True Blood

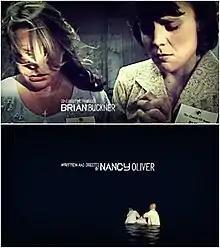
The makers of the title sequence wanted to explore themes of redemption and forgiveness.

Conceptually, the sequence was constructed around the idea of "the whore in the house of prayer" by intermingling contradictory images of sex, violence, and religion and displaying them from the point of view of "a supernatural, predatory creature observing human beings from the shadows ..." Ideas of redemption and forgiveness are also explored, and thus the sequence progresses from morning to night and culminates in a baptism.